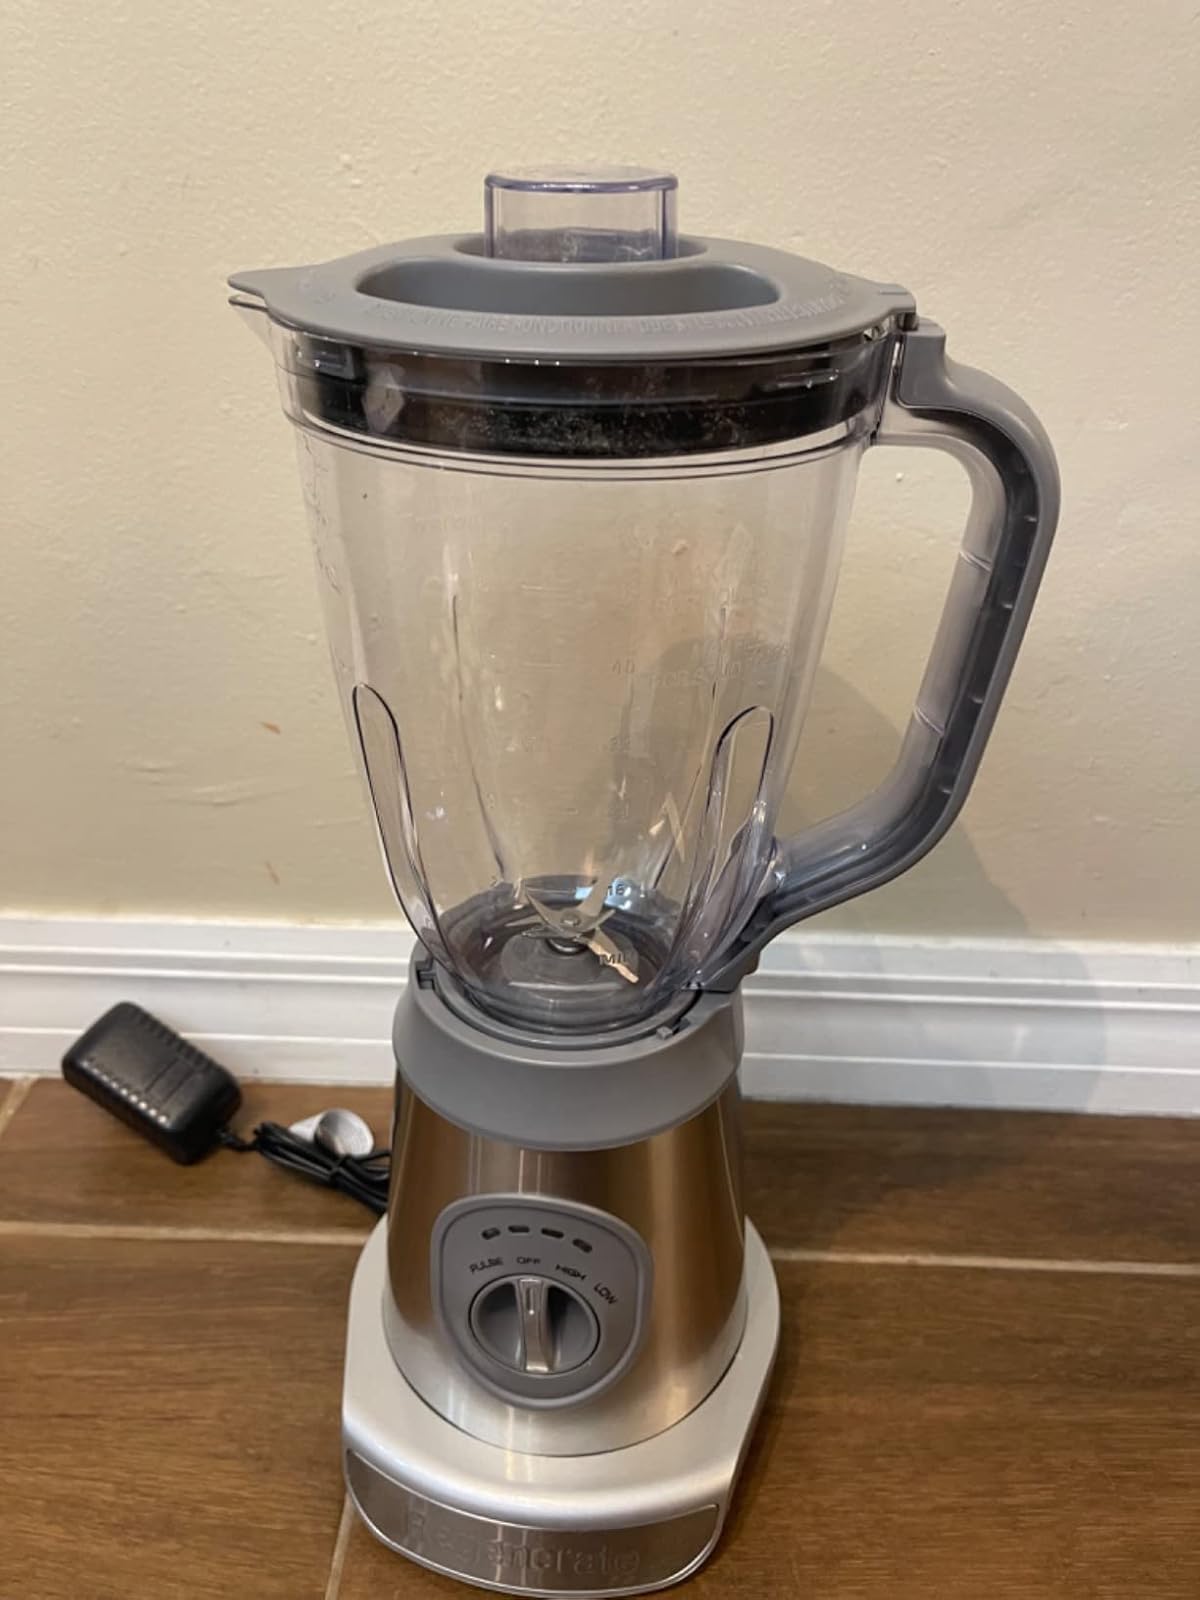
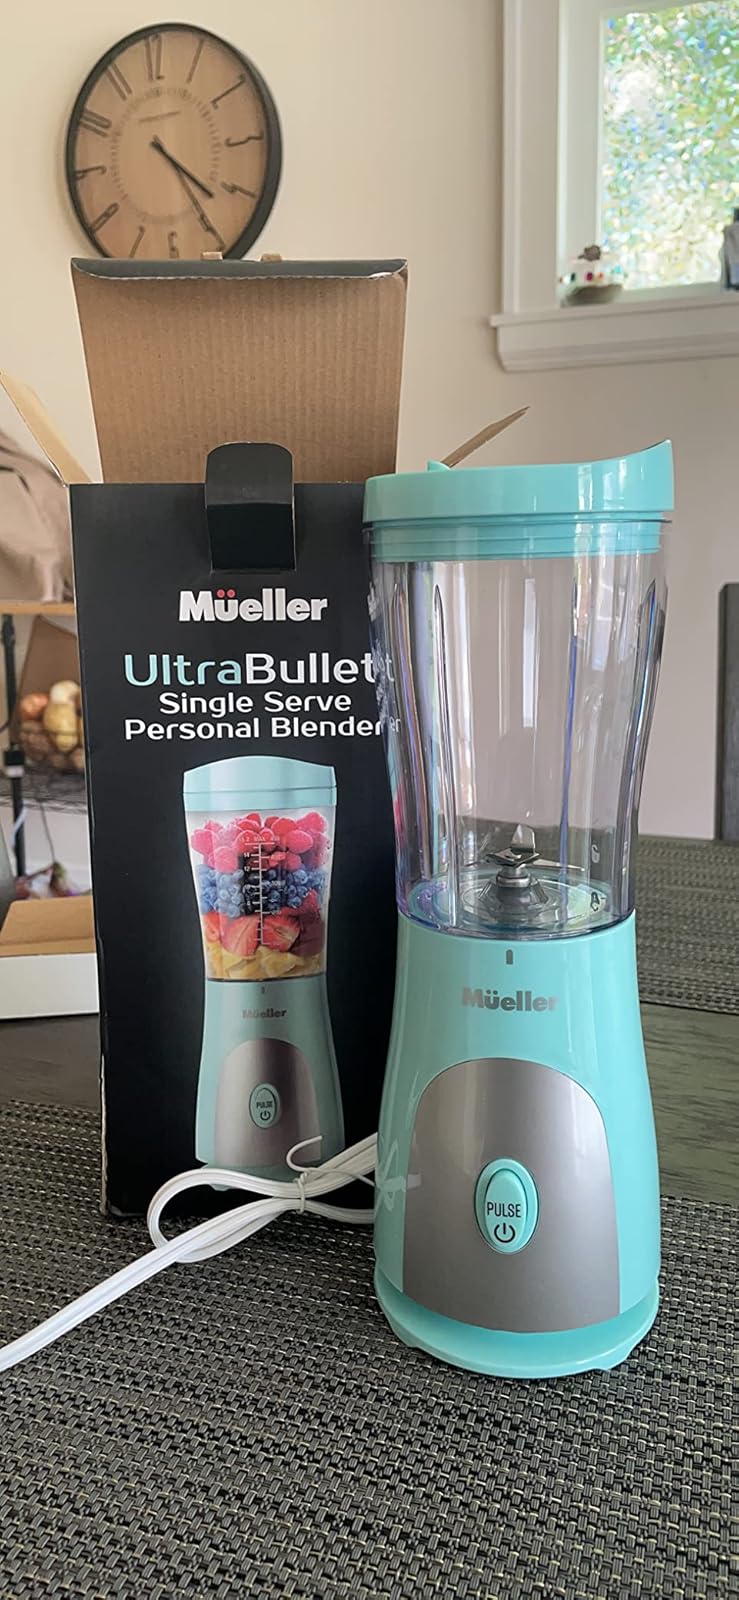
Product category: items_blender
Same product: no